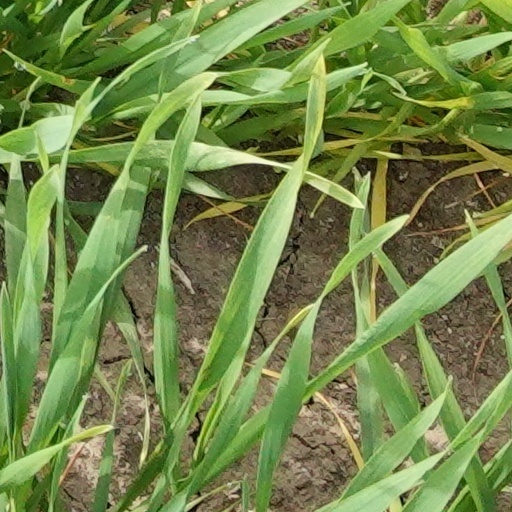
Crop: wheat